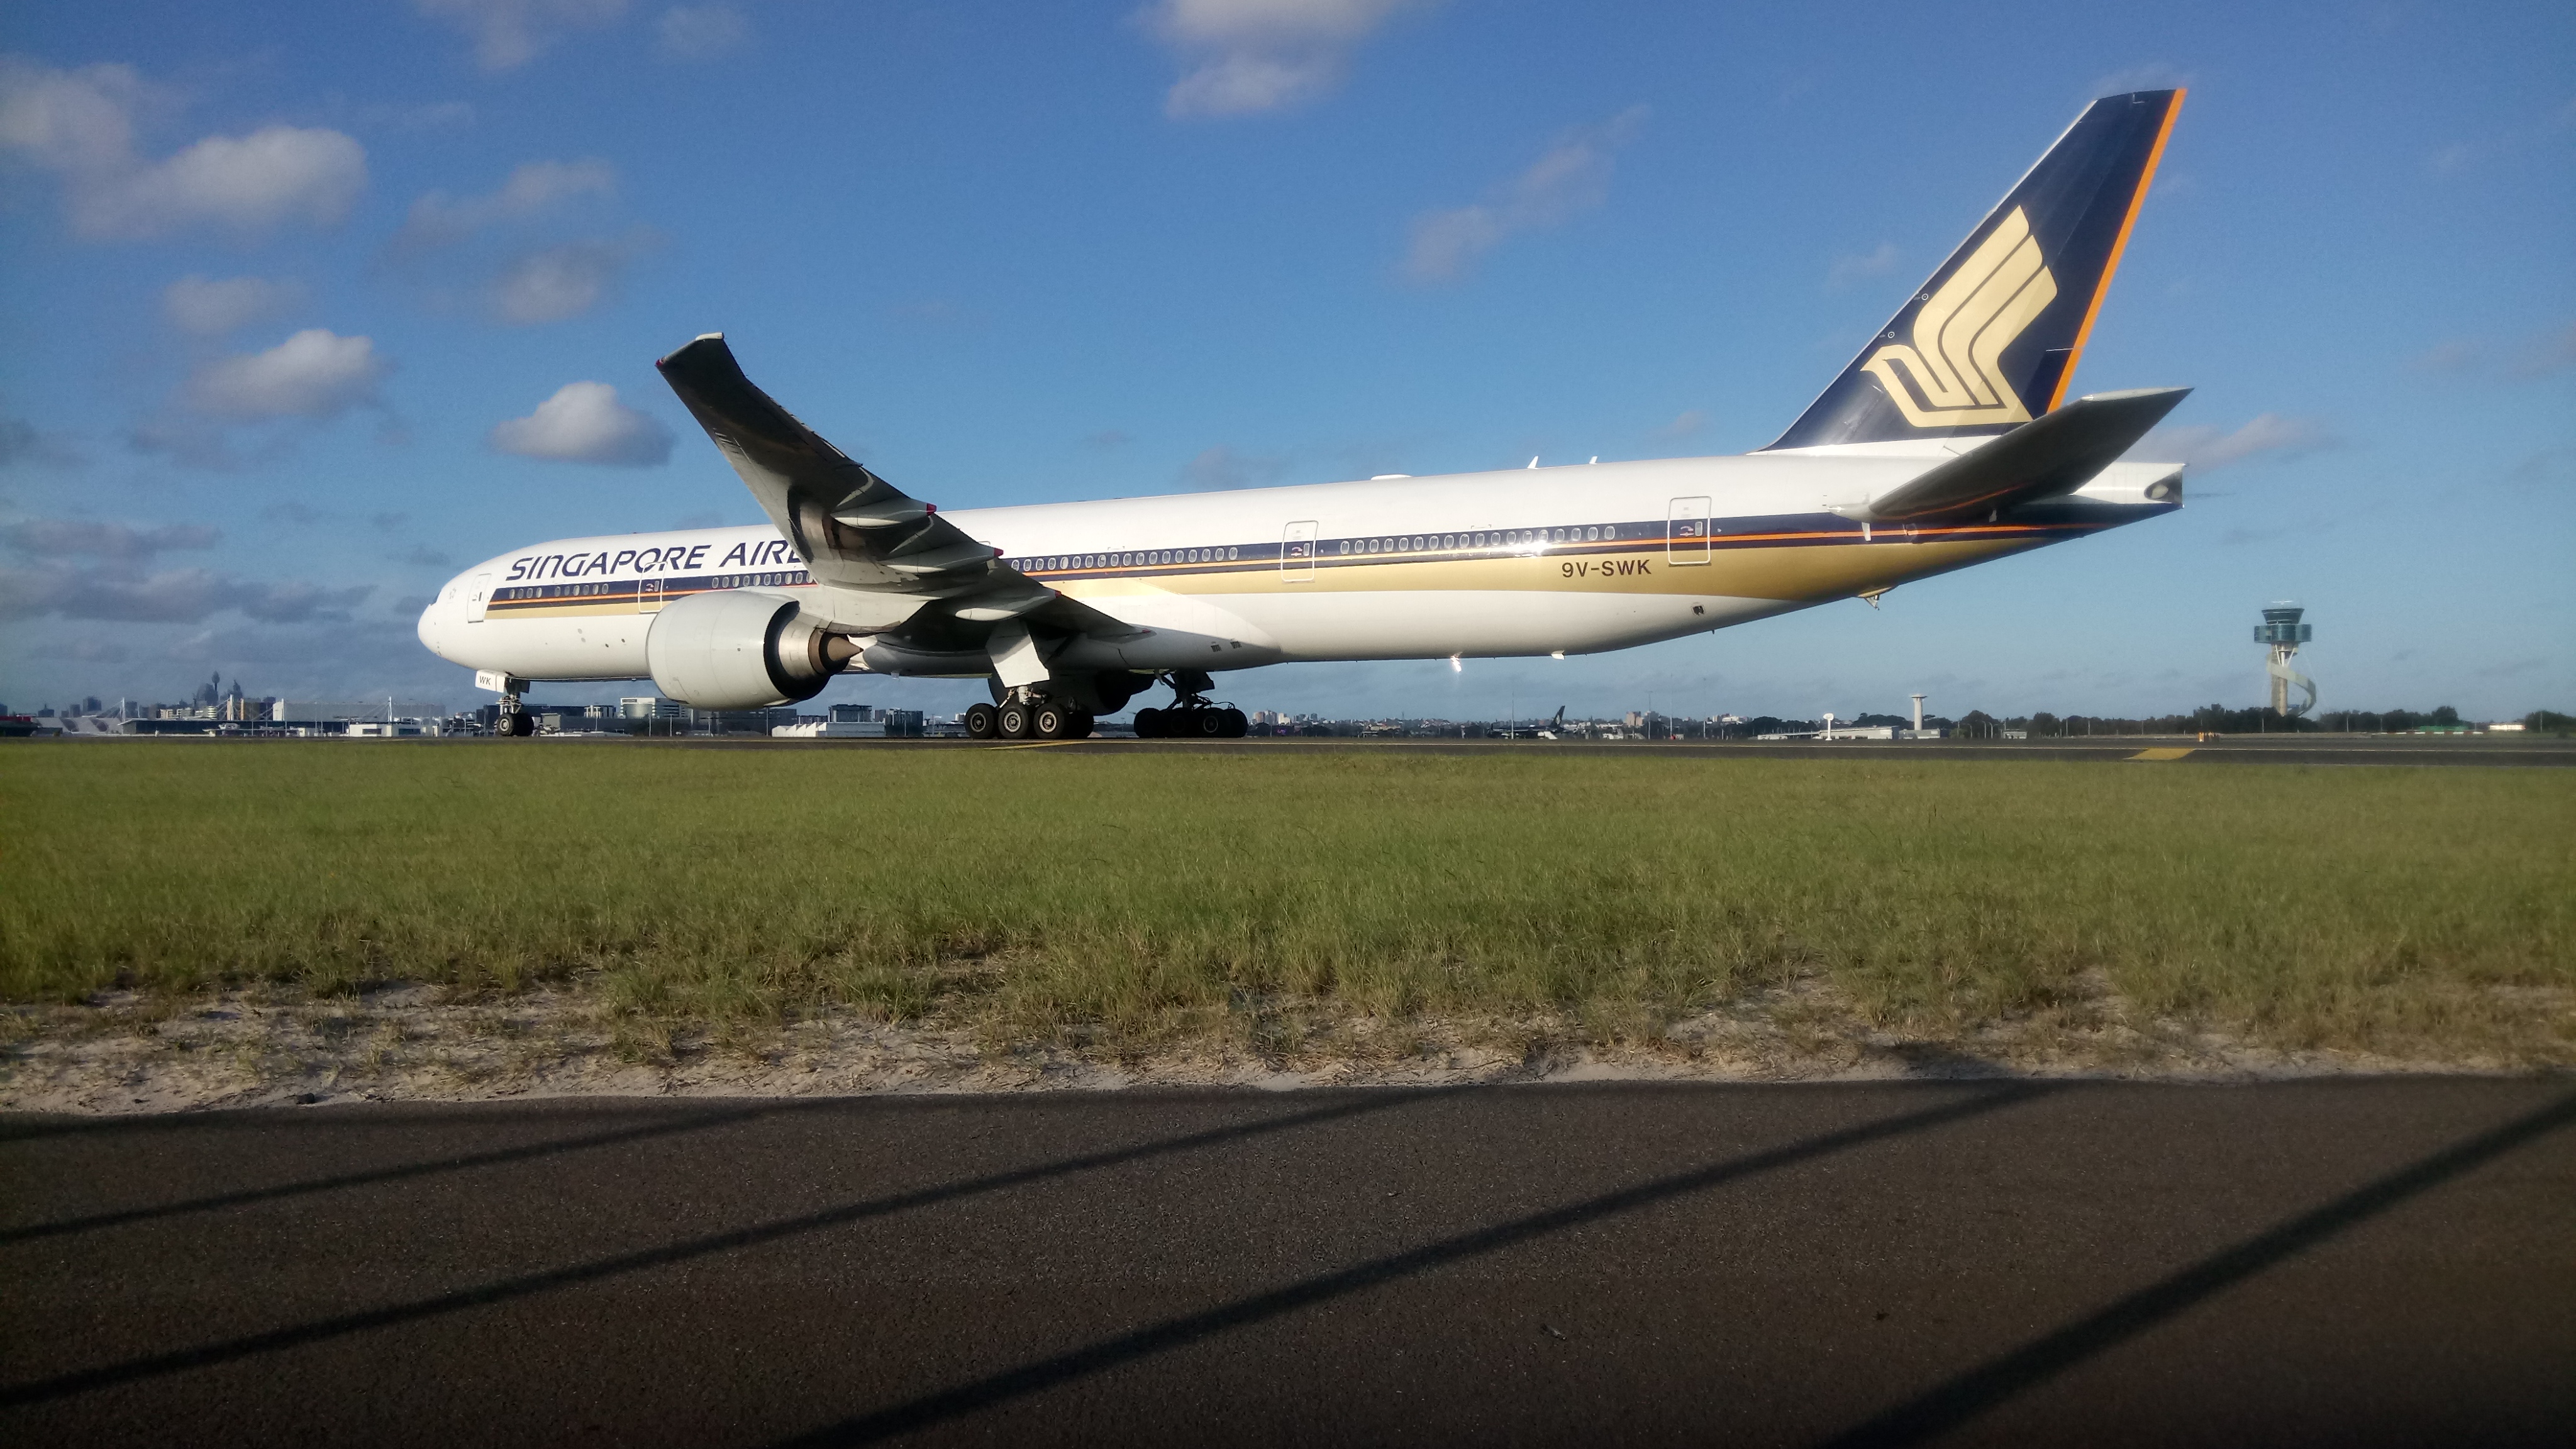
singapore, air, airport, airline, air travel, airliner, airplane, wide body aircraft, aircraft, aviation, vehicle, aerospace engineering, flight, flap, sky, aircraft engine, narrow body aircraft, boeing 777, boeing, boeing 767, jet engine, service, airbus, takeoff, wing, boeing 737, boeing 787 dreamliner, airbus a320 family, airbus a330, jet aircraft, aerospace manufacturer, boeing 737 next generation, landing